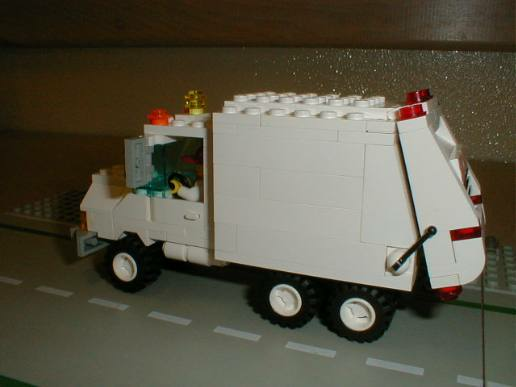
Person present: No